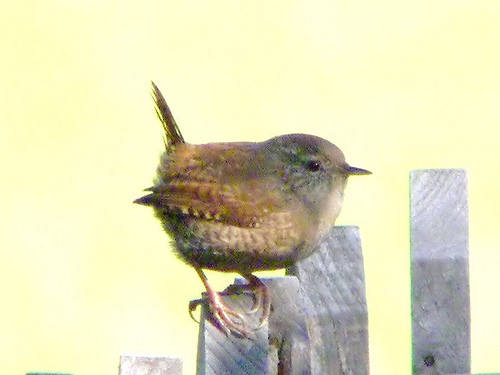
this tiny bird has a brown body and beak that's pointed and small compared to its head.
this bird is brown with white on its head and has a very short beak.
this is a small bird with a white belly and brown back.
this is a small bird with a grey head and a brown wing and breast.
the bird has a pointy beak and looks mostly brown with some white feathers.
this bird has wings that are brown and has a white bellybrown and tiny, this bird has a pointy tail and a small, needle-like beak.
a bird with a short pointed bill, black eyes, brown wings speckled with tan and black, and a light tan flank speckled with brown.
this small bird has is colored light and dark bright.
this bird has wings that are brown and has a big belly
Species: Winter Wren